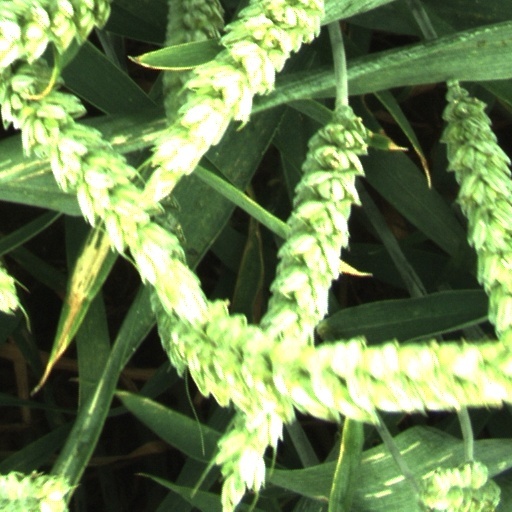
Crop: wheat